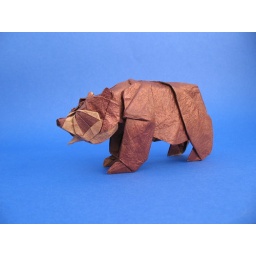
Spectacled bear by Nguyen Hung Cuong.Folded from 35*35 cm twist/washi paper painted one side.Deffinately one of my favorite models!